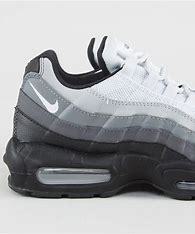
Brand: Nike
Model: Air Max 95